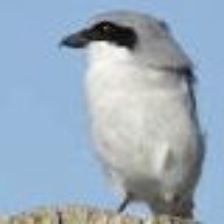
Species: LOGGERHEAD SHRIKE
Scientific name: LANIUS LUDOVICIANUS